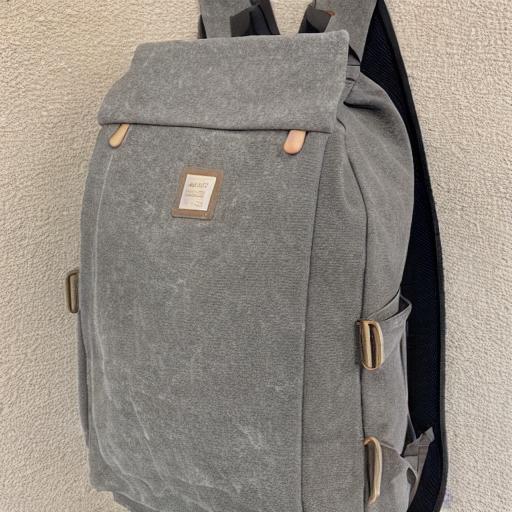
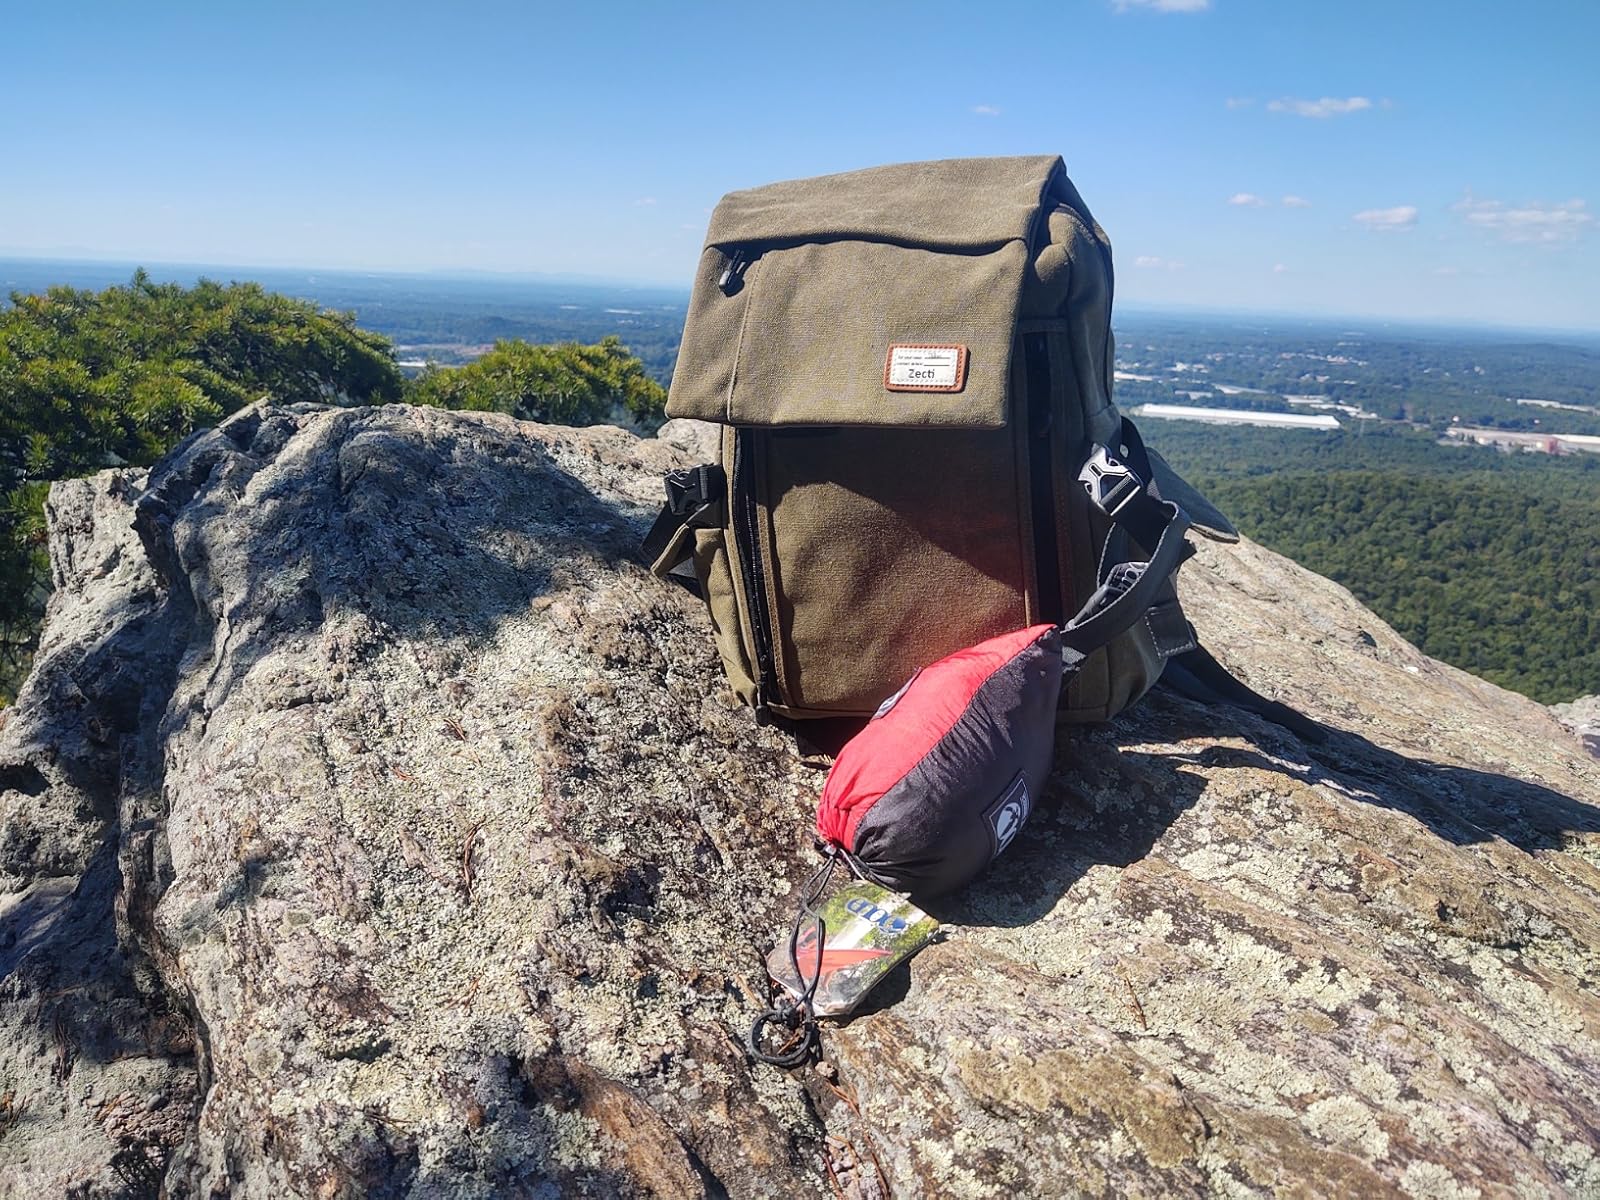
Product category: bag
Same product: no